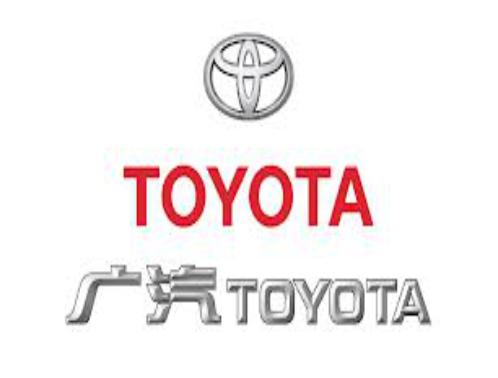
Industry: Transportation